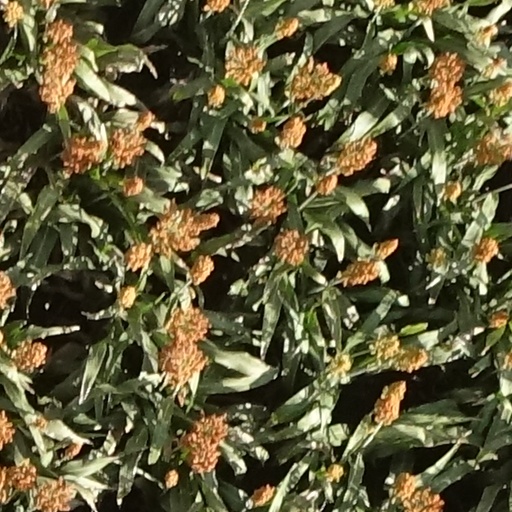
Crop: sorghum